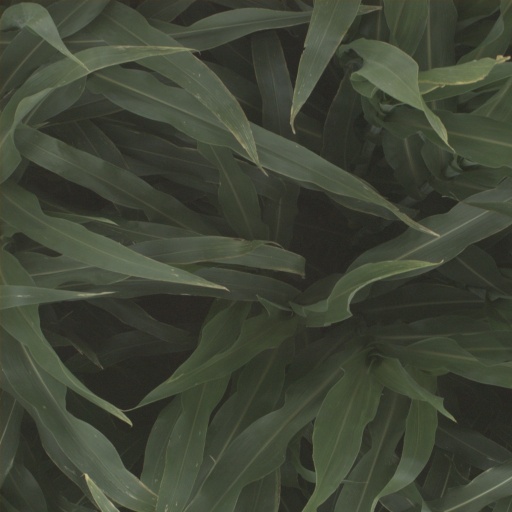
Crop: sorghum